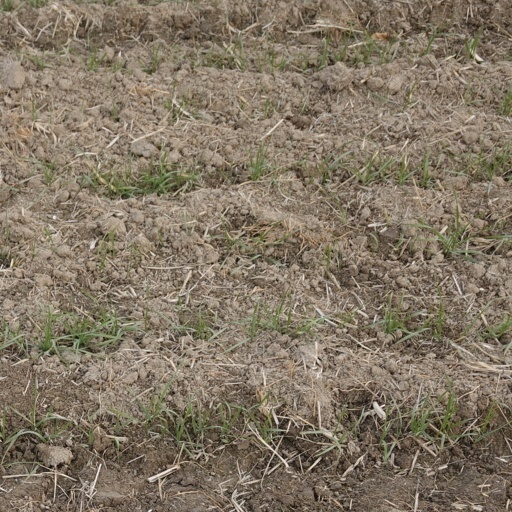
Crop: wheat